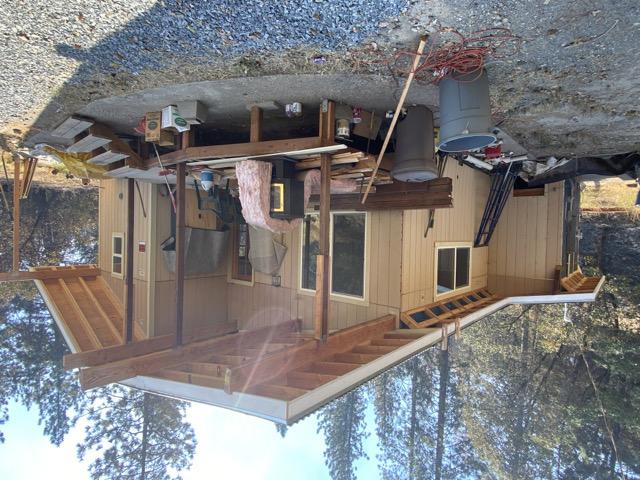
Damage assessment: no_damage